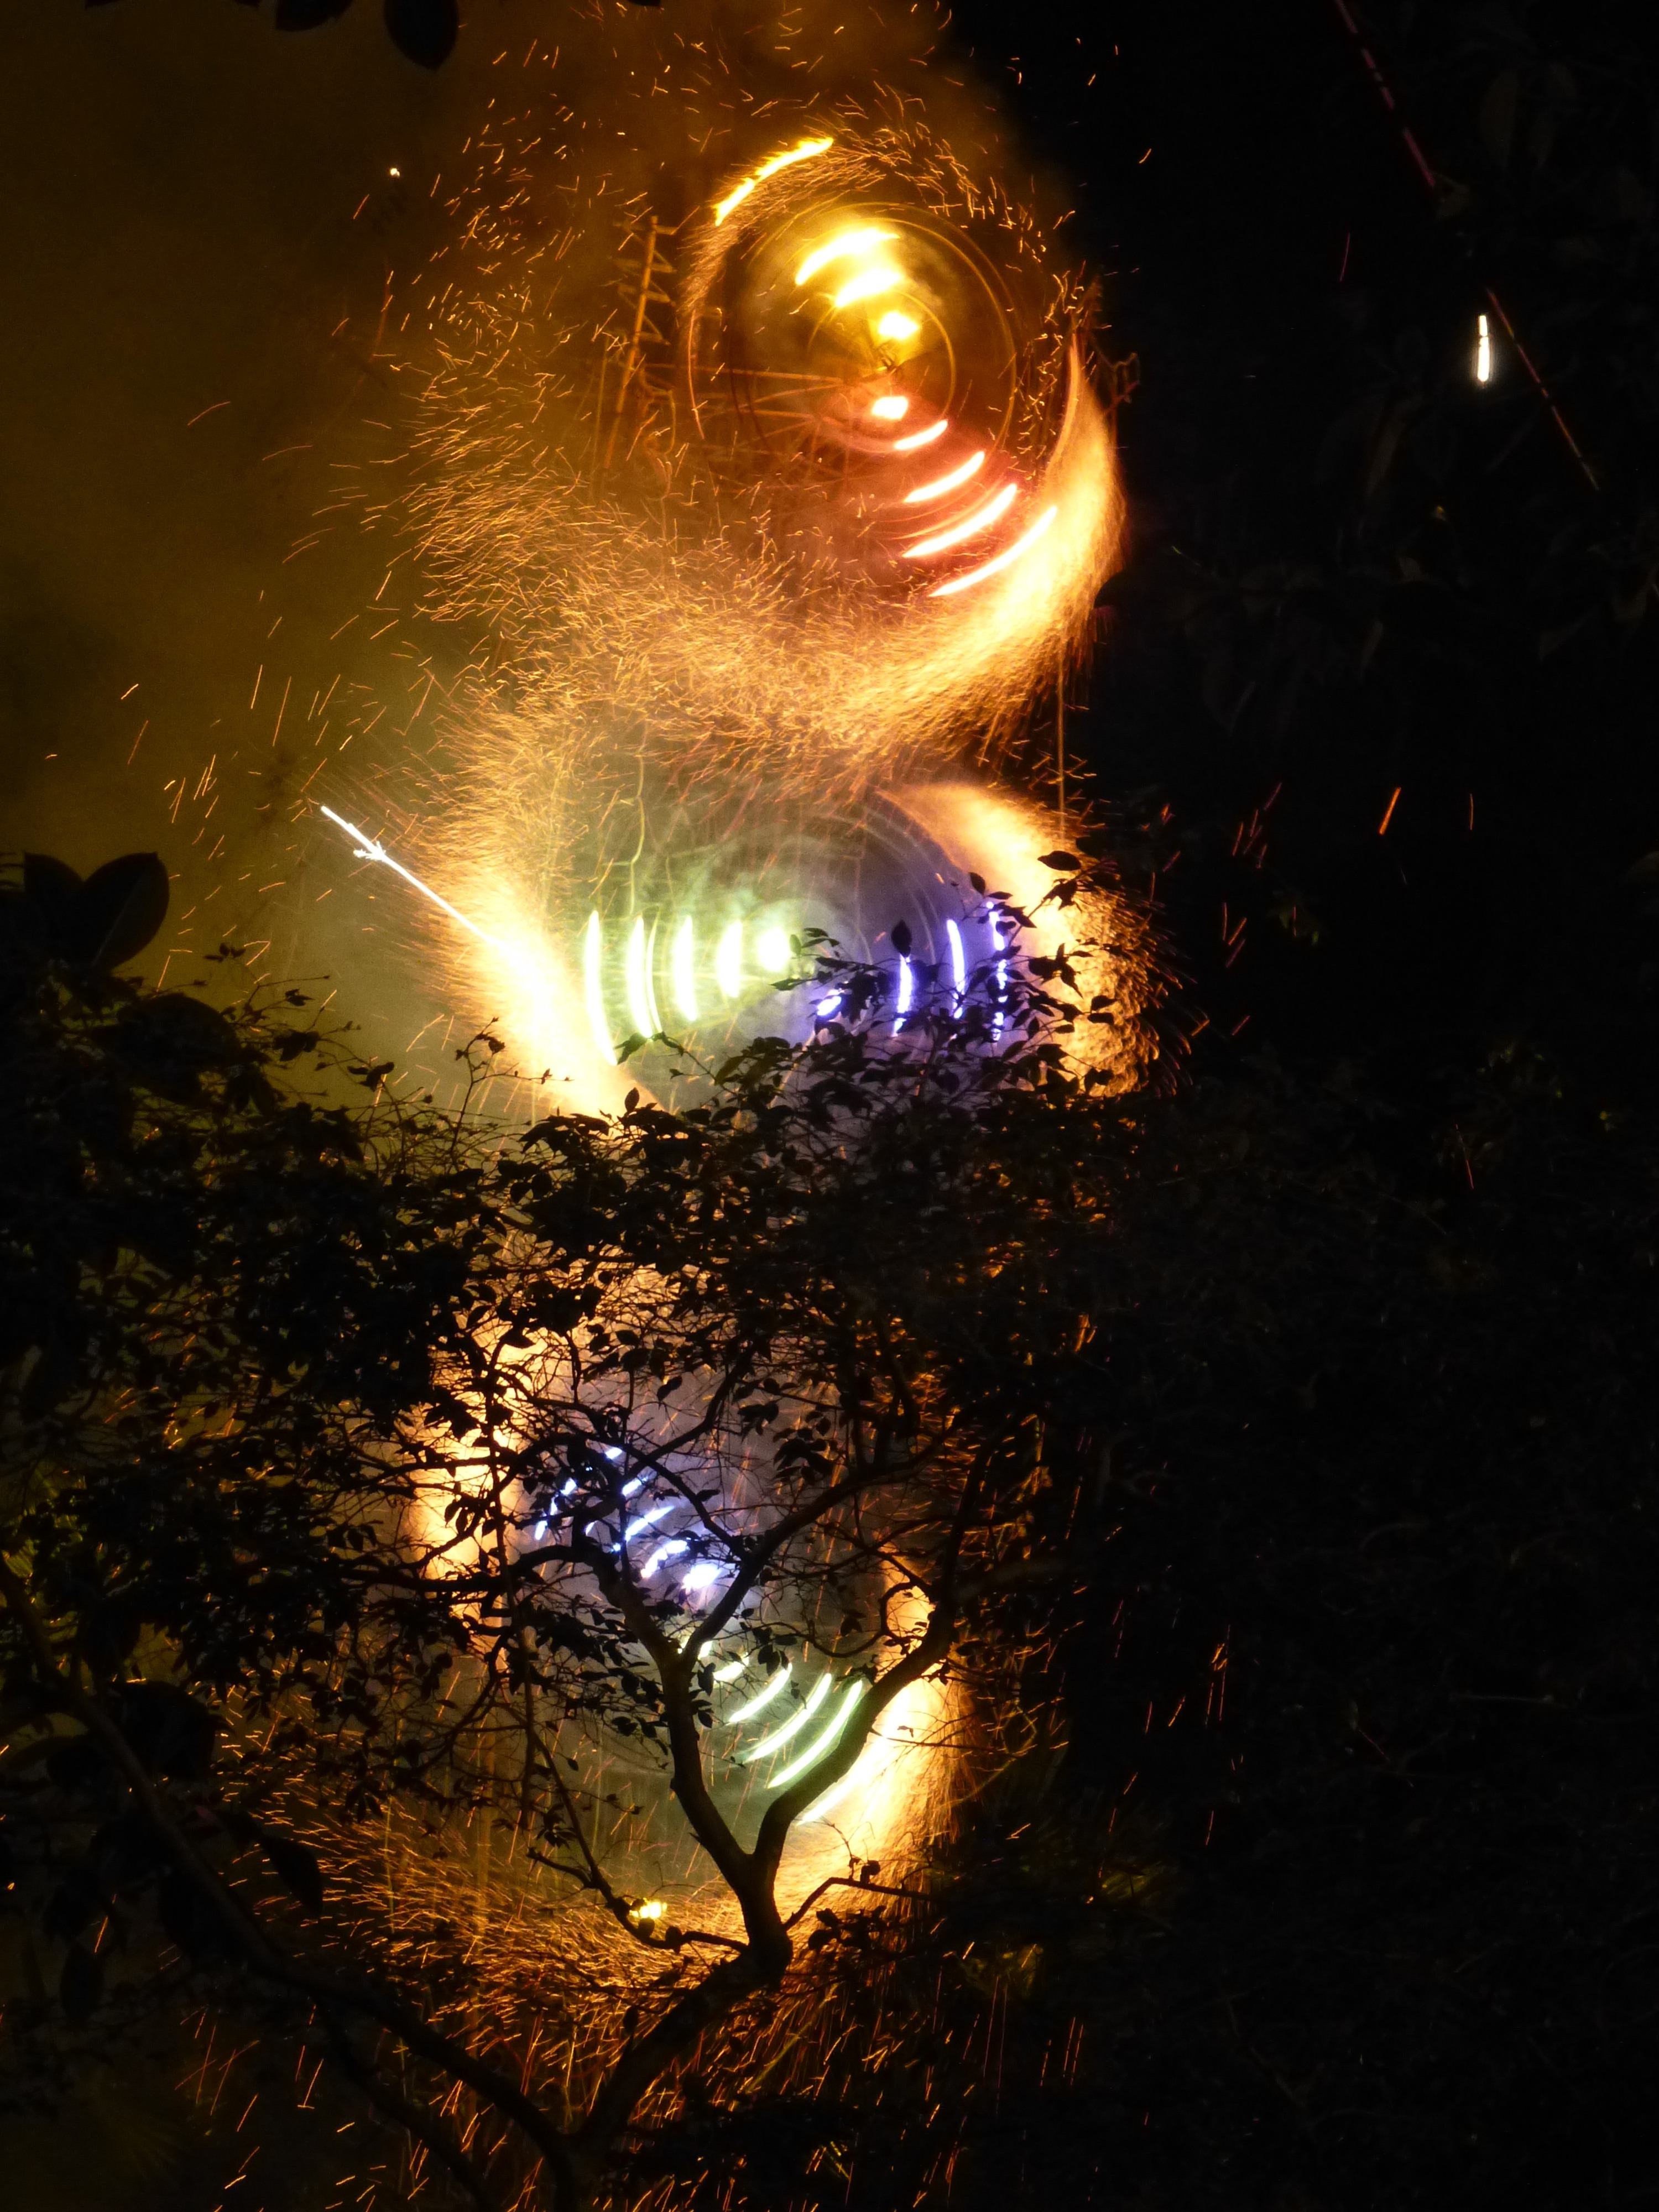
light, night, sparkler, reflection, darkness, pyrotechnics, lights, fireworks, bright, rays, beautiful, screenshot, pyrotechnic article